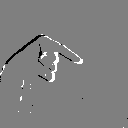
ASL letter: q